Alexander McRae (explorer)

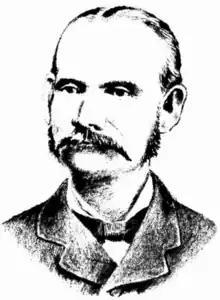
McRae in c. 1888

Alexander Joseph McRae (1844–1888) was an Australian explorer, pastoralist and businessman. McRae was notable as an early settler in north-west Western Australia. In 1882 McRae found gold between Cossack and Roebourne, with one nugget weighing upwards of 9 dwt (14g).